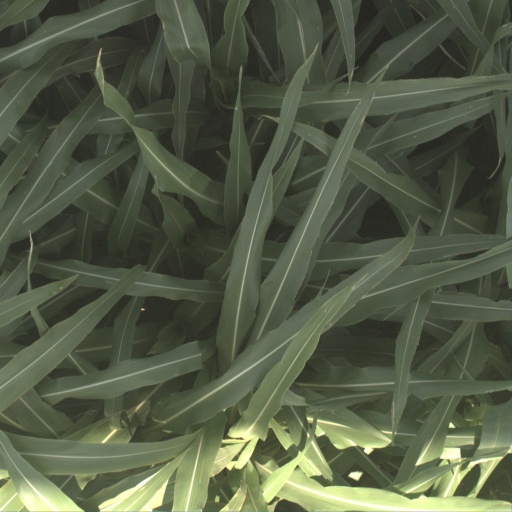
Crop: sorghum